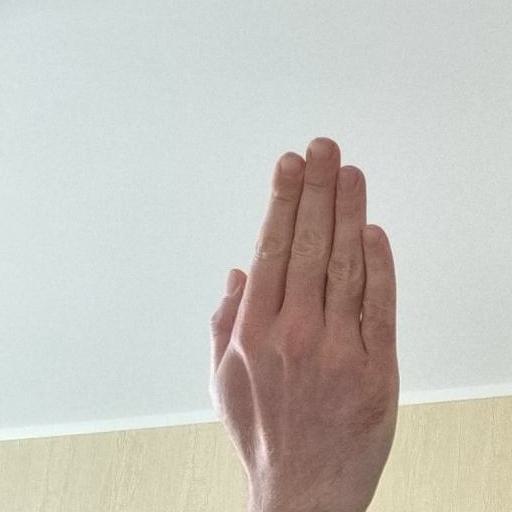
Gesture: stop_inverted